Opel Omega

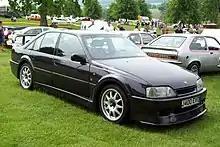
Omega Evolution 500

The Omega 3000 was the sports version of the Omega A model range. It featured a straight-six, 3.0 litre, 12-valve engine, which produced . Other modifications from the base model included a lowered suspension and limited-slip differential, as well as different fascias and a rear spoiler. The car had a top speed of , and accelerated from 0–100 km/h in 8.8 seconds. The catalyzed version of the engine originally only had . The uncatalyzed model was discontinued in August 1988. In countries where the Omega 3000 was sold as a Vauxhall, it was called the Carlton GSi 3000.